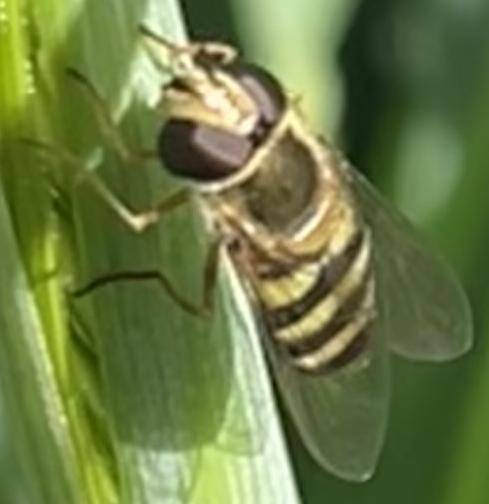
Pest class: predators